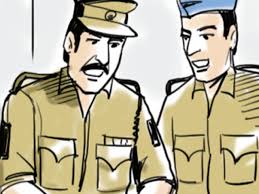
Label: Air Defense